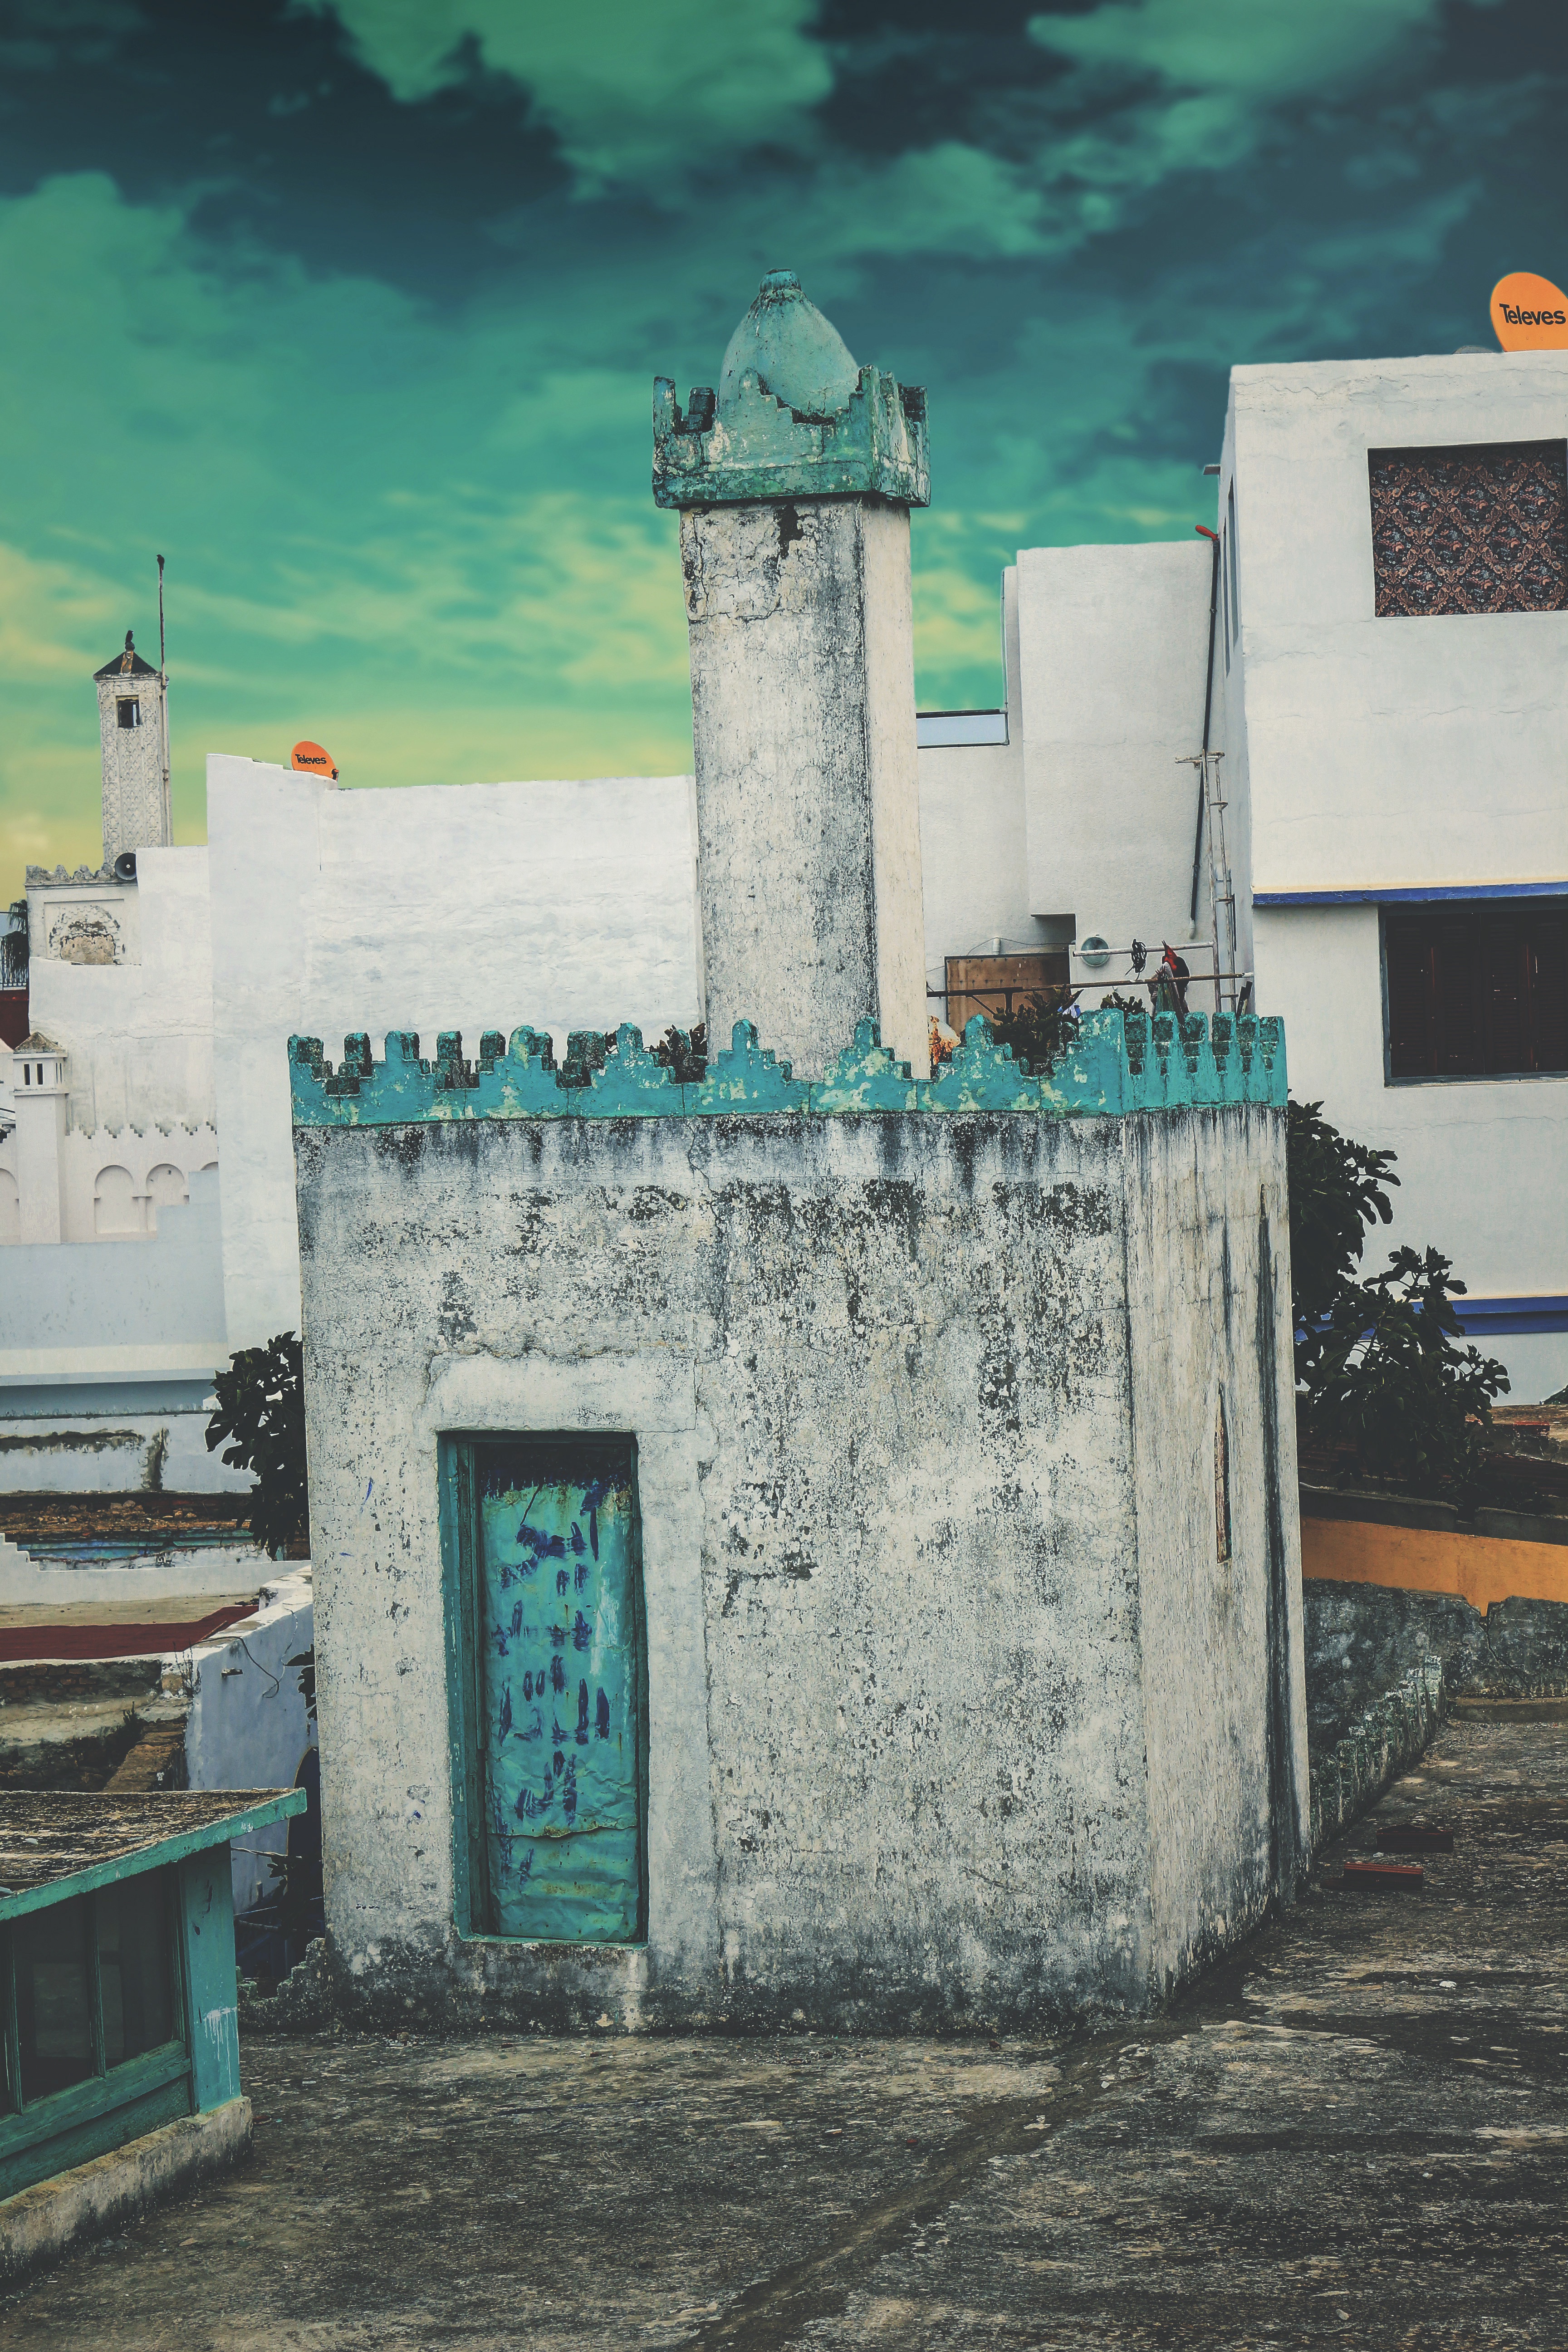
sea, wall, color, blue, art, urban area